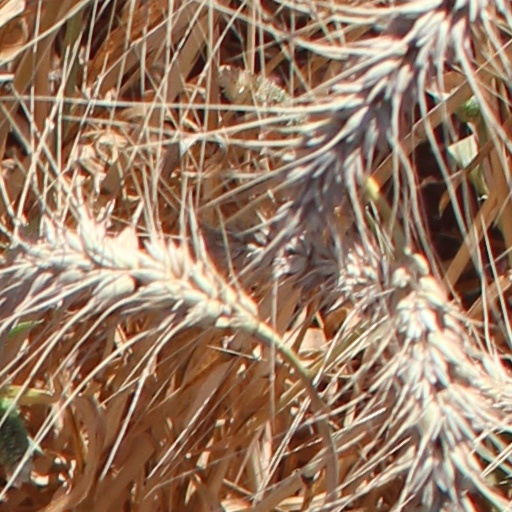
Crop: wheat